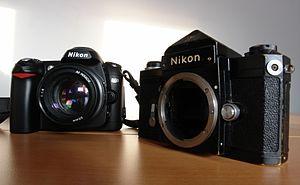
Nikon est un fabricant japonais d'appareils photographiques et d'optiques :